New York divorce coercion gang

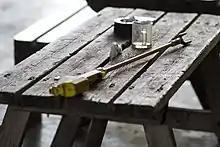
An electric cattle prod

It was in this gray area of "halakha" that in the mid-1980s, a Haredi rabbi from Brooklyn, New began to advocate for women seeking religious divorces from their husbands. Dubbed by the press, due to his boast of using a cattle prod against his victims, Epstein coerced these men to divorce their wives through the use of violence. In 1991, Father's Rights activist Monty Weinstein staged a protest with 25 people outside Epstein's home, with some carrying signs that read . Weinstein had heard stories about Epstein's tactics for years, but nothing ever happened when he complained to the authorities. He said, "What bothered me is that the police and courts didn't care."